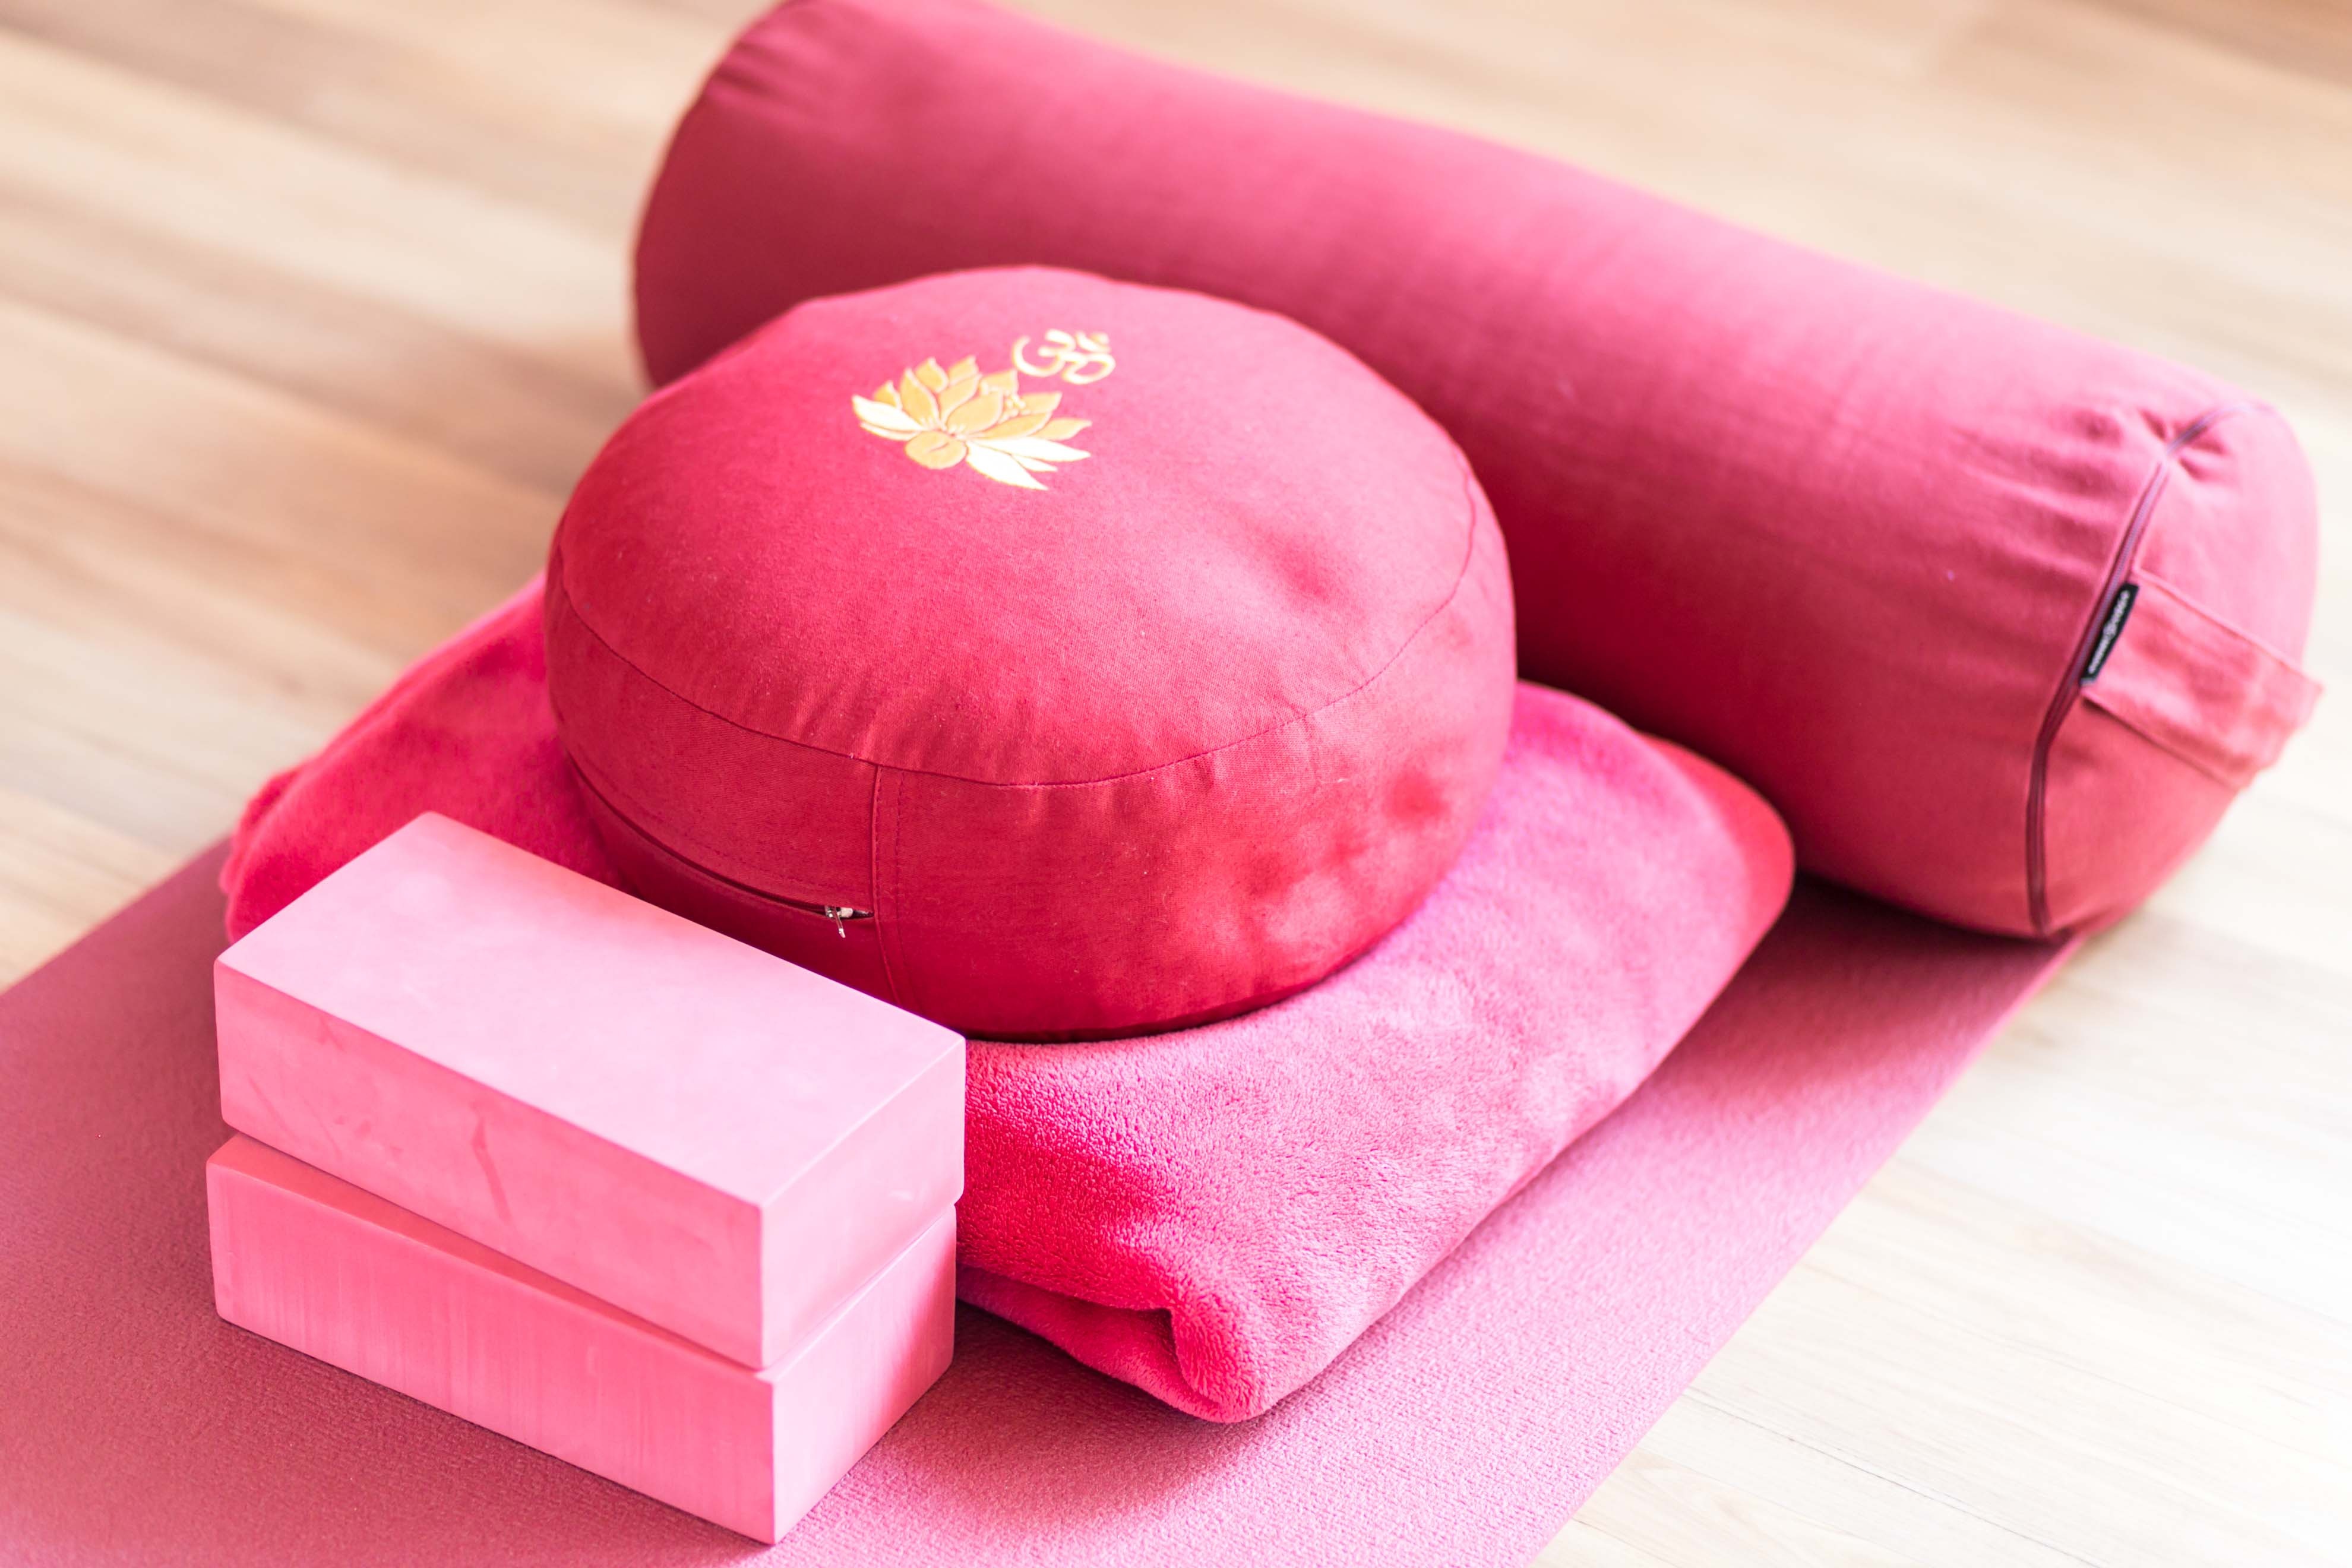
petal, furniture, pink, lip, material, cushion, textile, relaxation, meditation, yoga, magenta, relaxed, stuffed toy